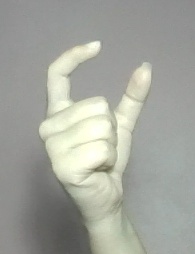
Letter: nun